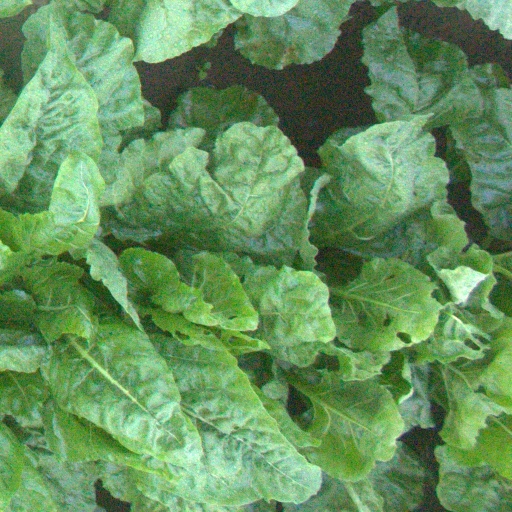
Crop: sugar beet